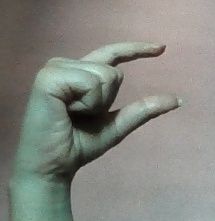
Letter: dal